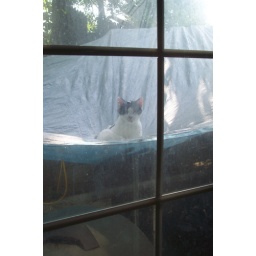
This feral cat likes to stare in my house at me and my dogs.